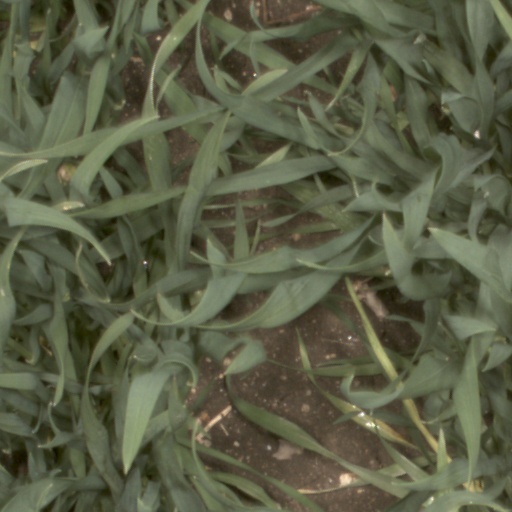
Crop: wheat